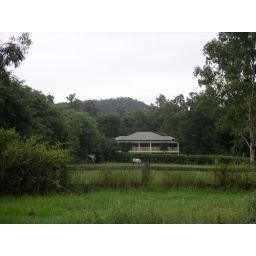
Our office and house in Highvale.. with a hugh paddock.